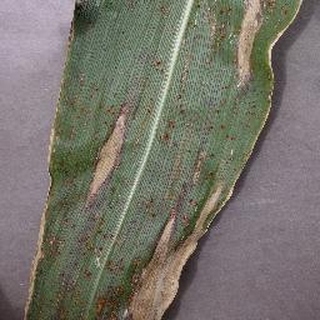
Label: corn_northern_leaf_blight